Question: Please indicate a possible affordance area of the frisbee that can be used for catching
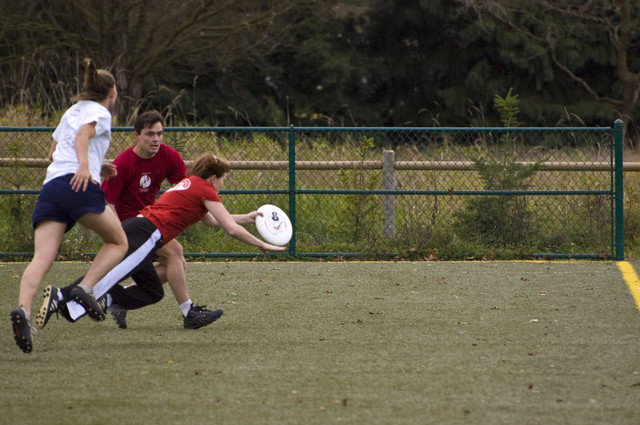
Answer: [250.5, 202.5, 297.5, 247.5]